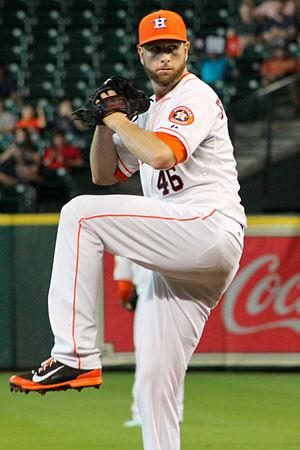
Scott Wayne Feldman est un lanceur droitier de baseball évoluant avec les Astros de Houston dans les Ligues majeures de baseball.